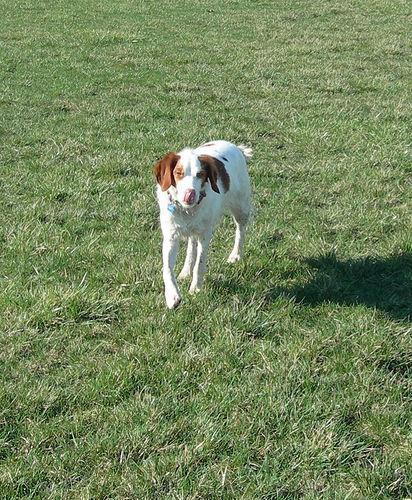
Brittany_spaniel